Prince Rupert School

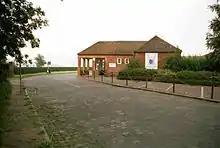
PRS Wilhelmshaven main gate

During the Cold War, it also occasionally took in children of Commonwealth servicemen. The 1960s saw a sharp increase in pupil numbers mainly due to the final closure of Lancaster School in the former Osnabrück base. At its height, there were over 600 pupils, most of whom were boarders.